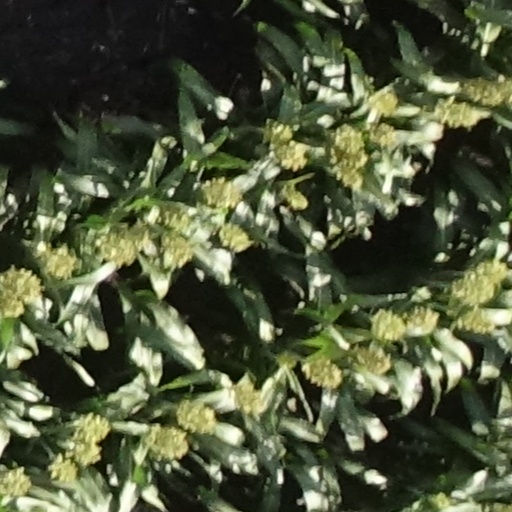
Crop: sorghum